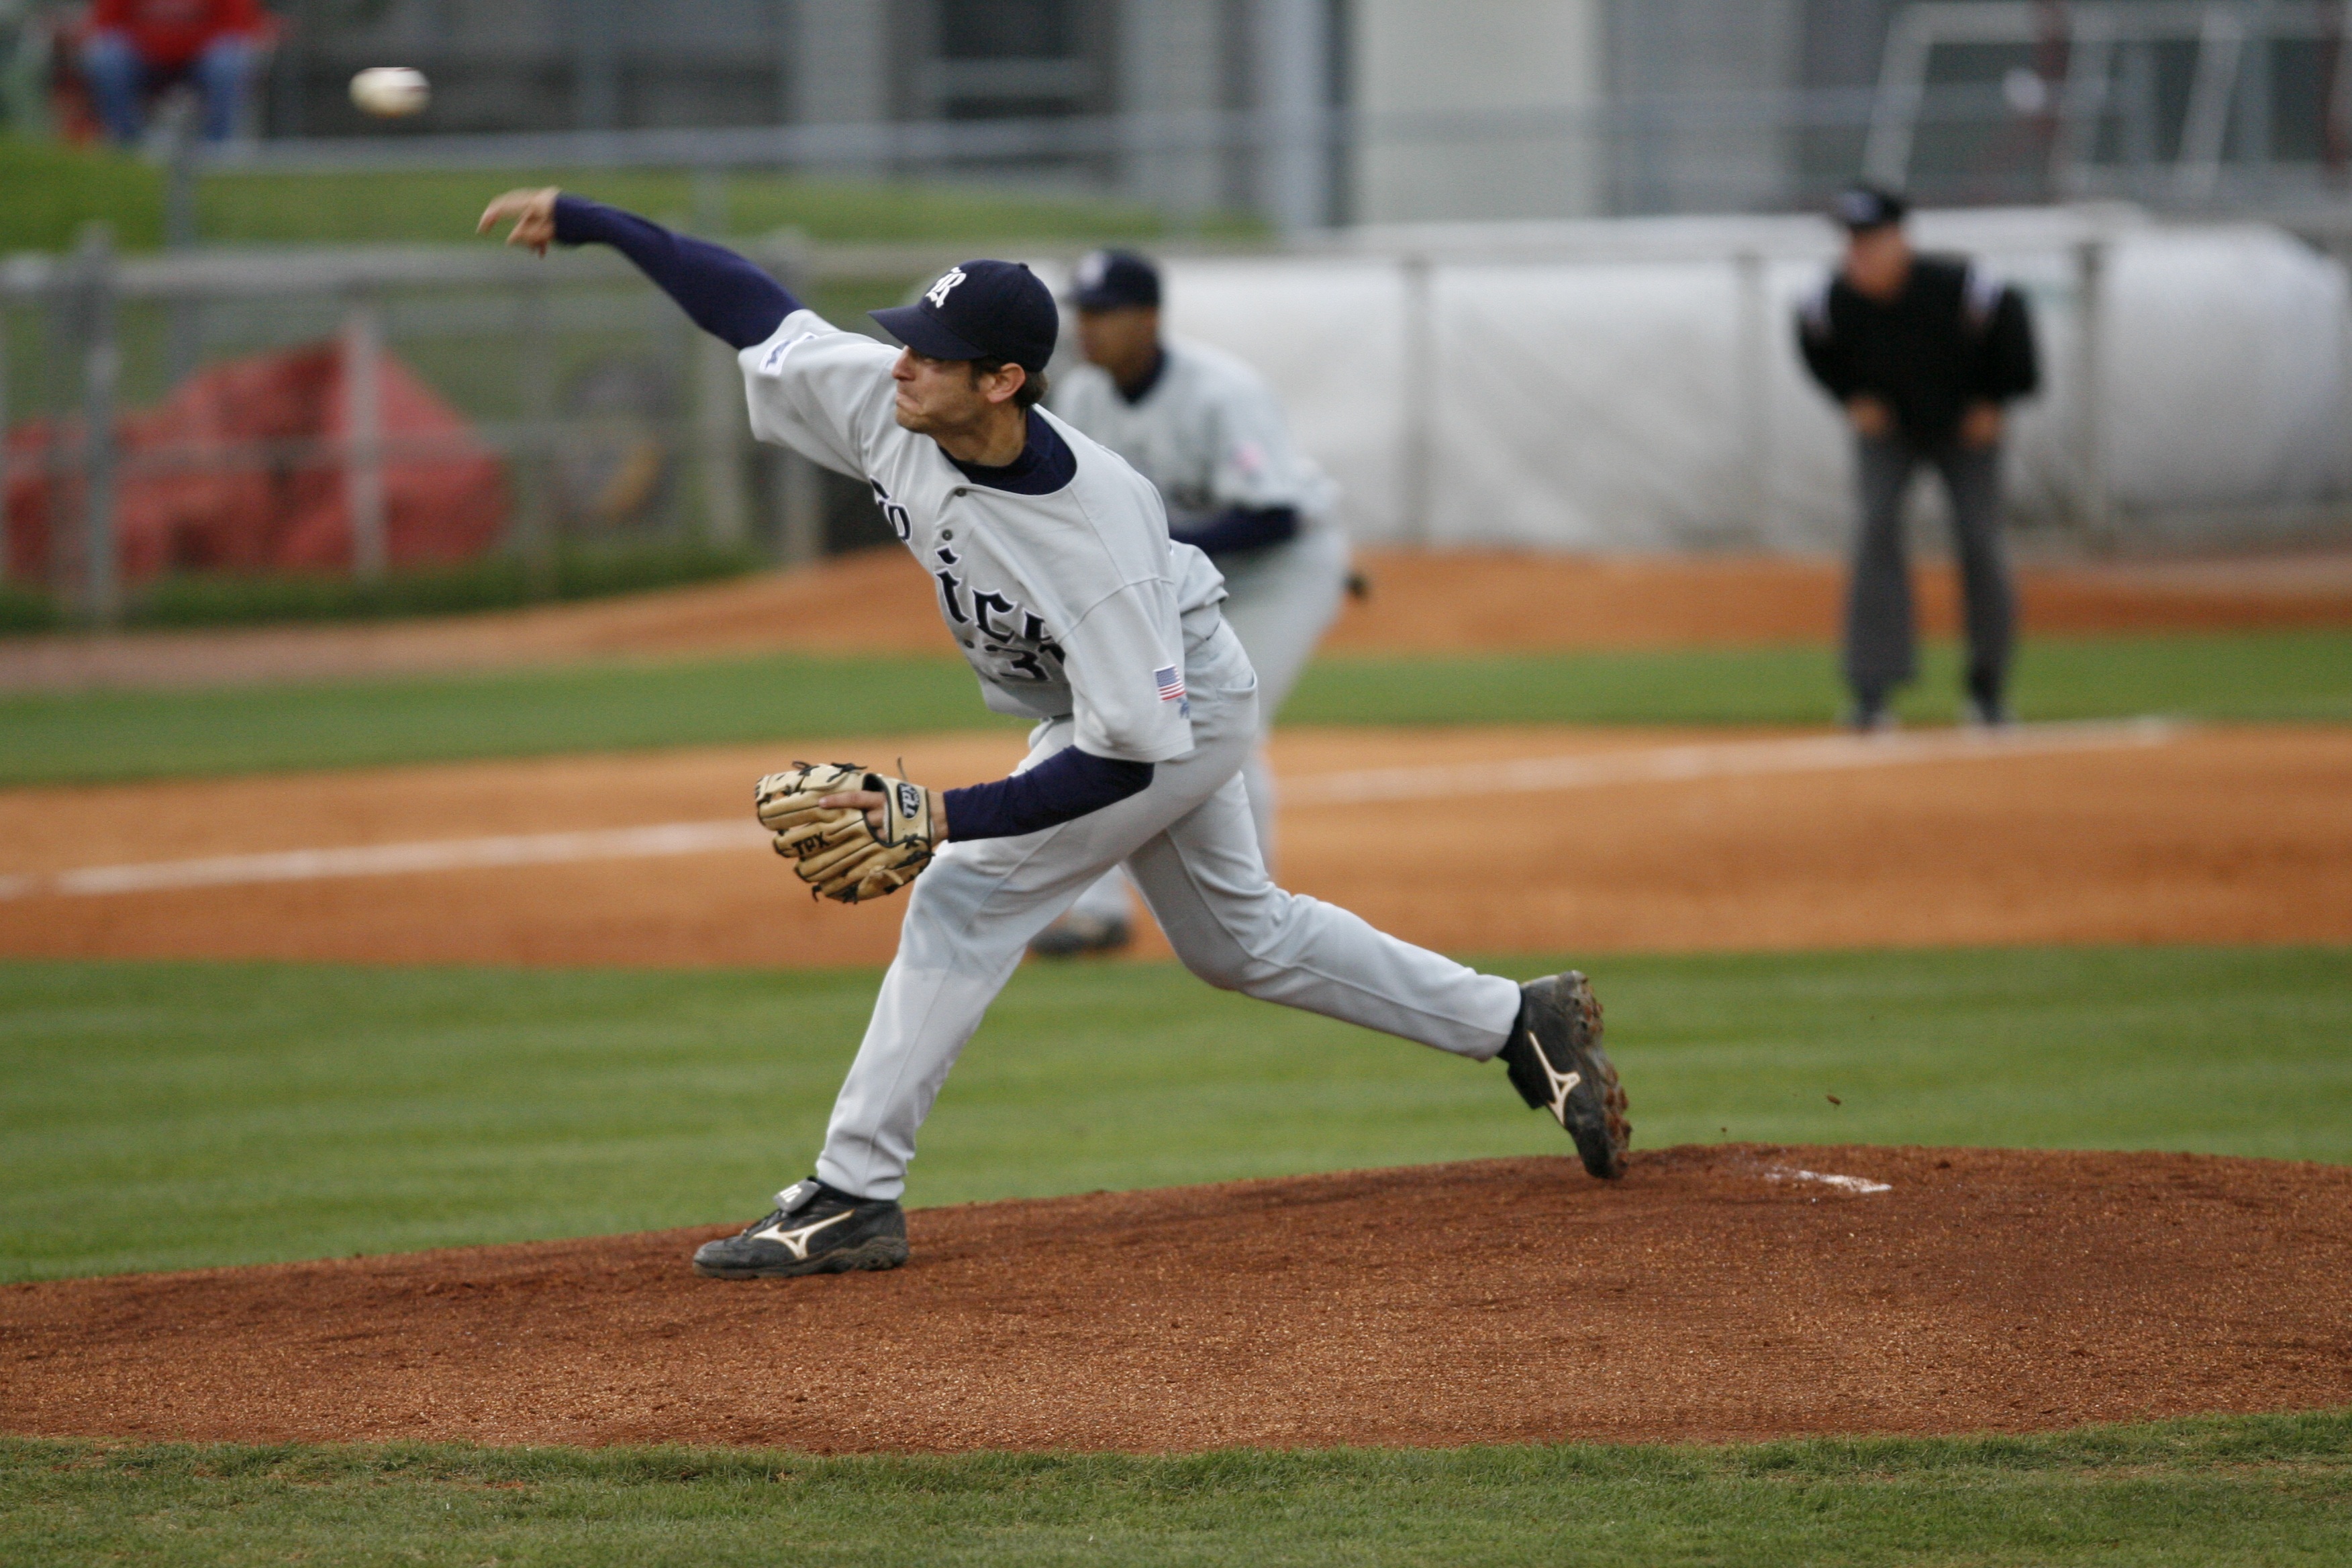
baseball, glove, game, player, baseball field, pitch, ballpark, umpire, competition, sports, pitcher, diamond, baseball player, infield, ball game, team sport, pitcher's mound, infielder, college baseball, bat and ball games, baseball positions, college softball